Volgograd

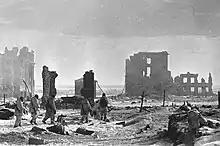
After liberation, 1943

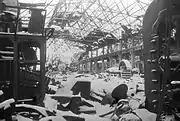
Factory after bombing, 1943

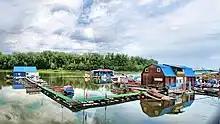

During World War II, German and Axis forces attacked the city, which, in 1942, became the site of one of the war's pivotal battles. The Battle of Stalingrad was the deadliest single battle in the history of warfare (casualties estimates vary between 1,250,000 and 2,500,000).